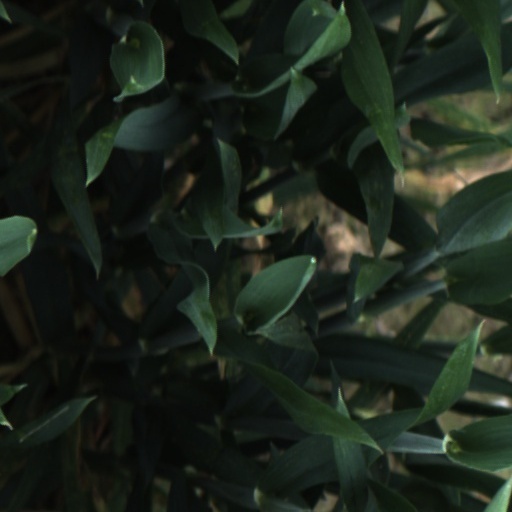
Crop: wheat